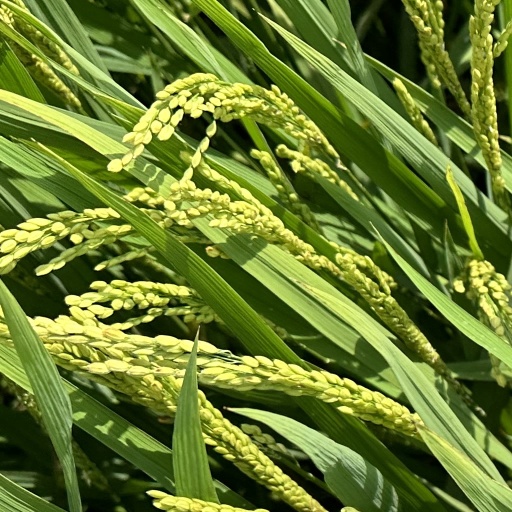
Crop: rice